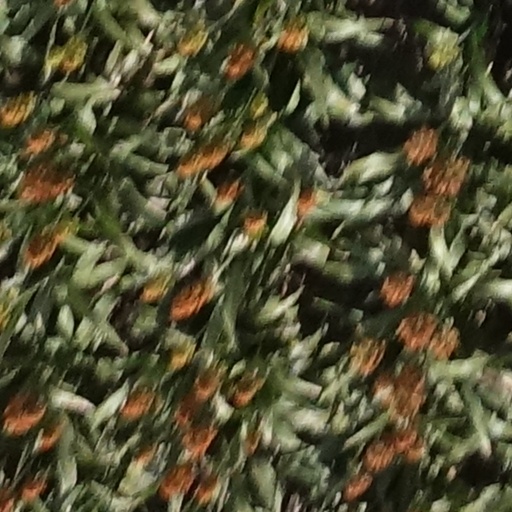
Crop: sorghum